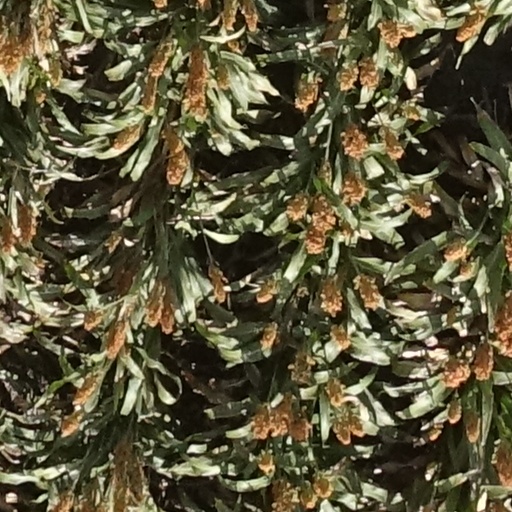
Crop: sorghum